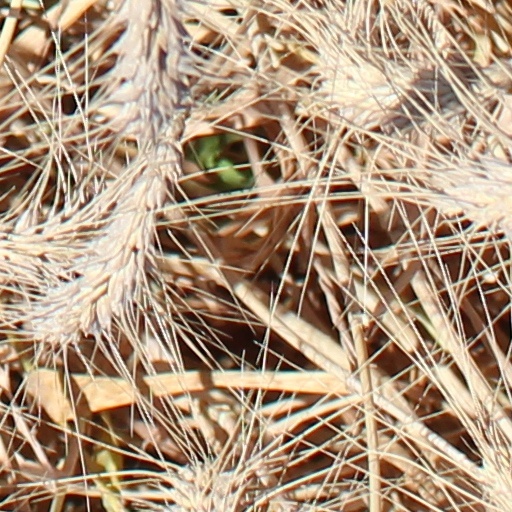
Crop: wheat